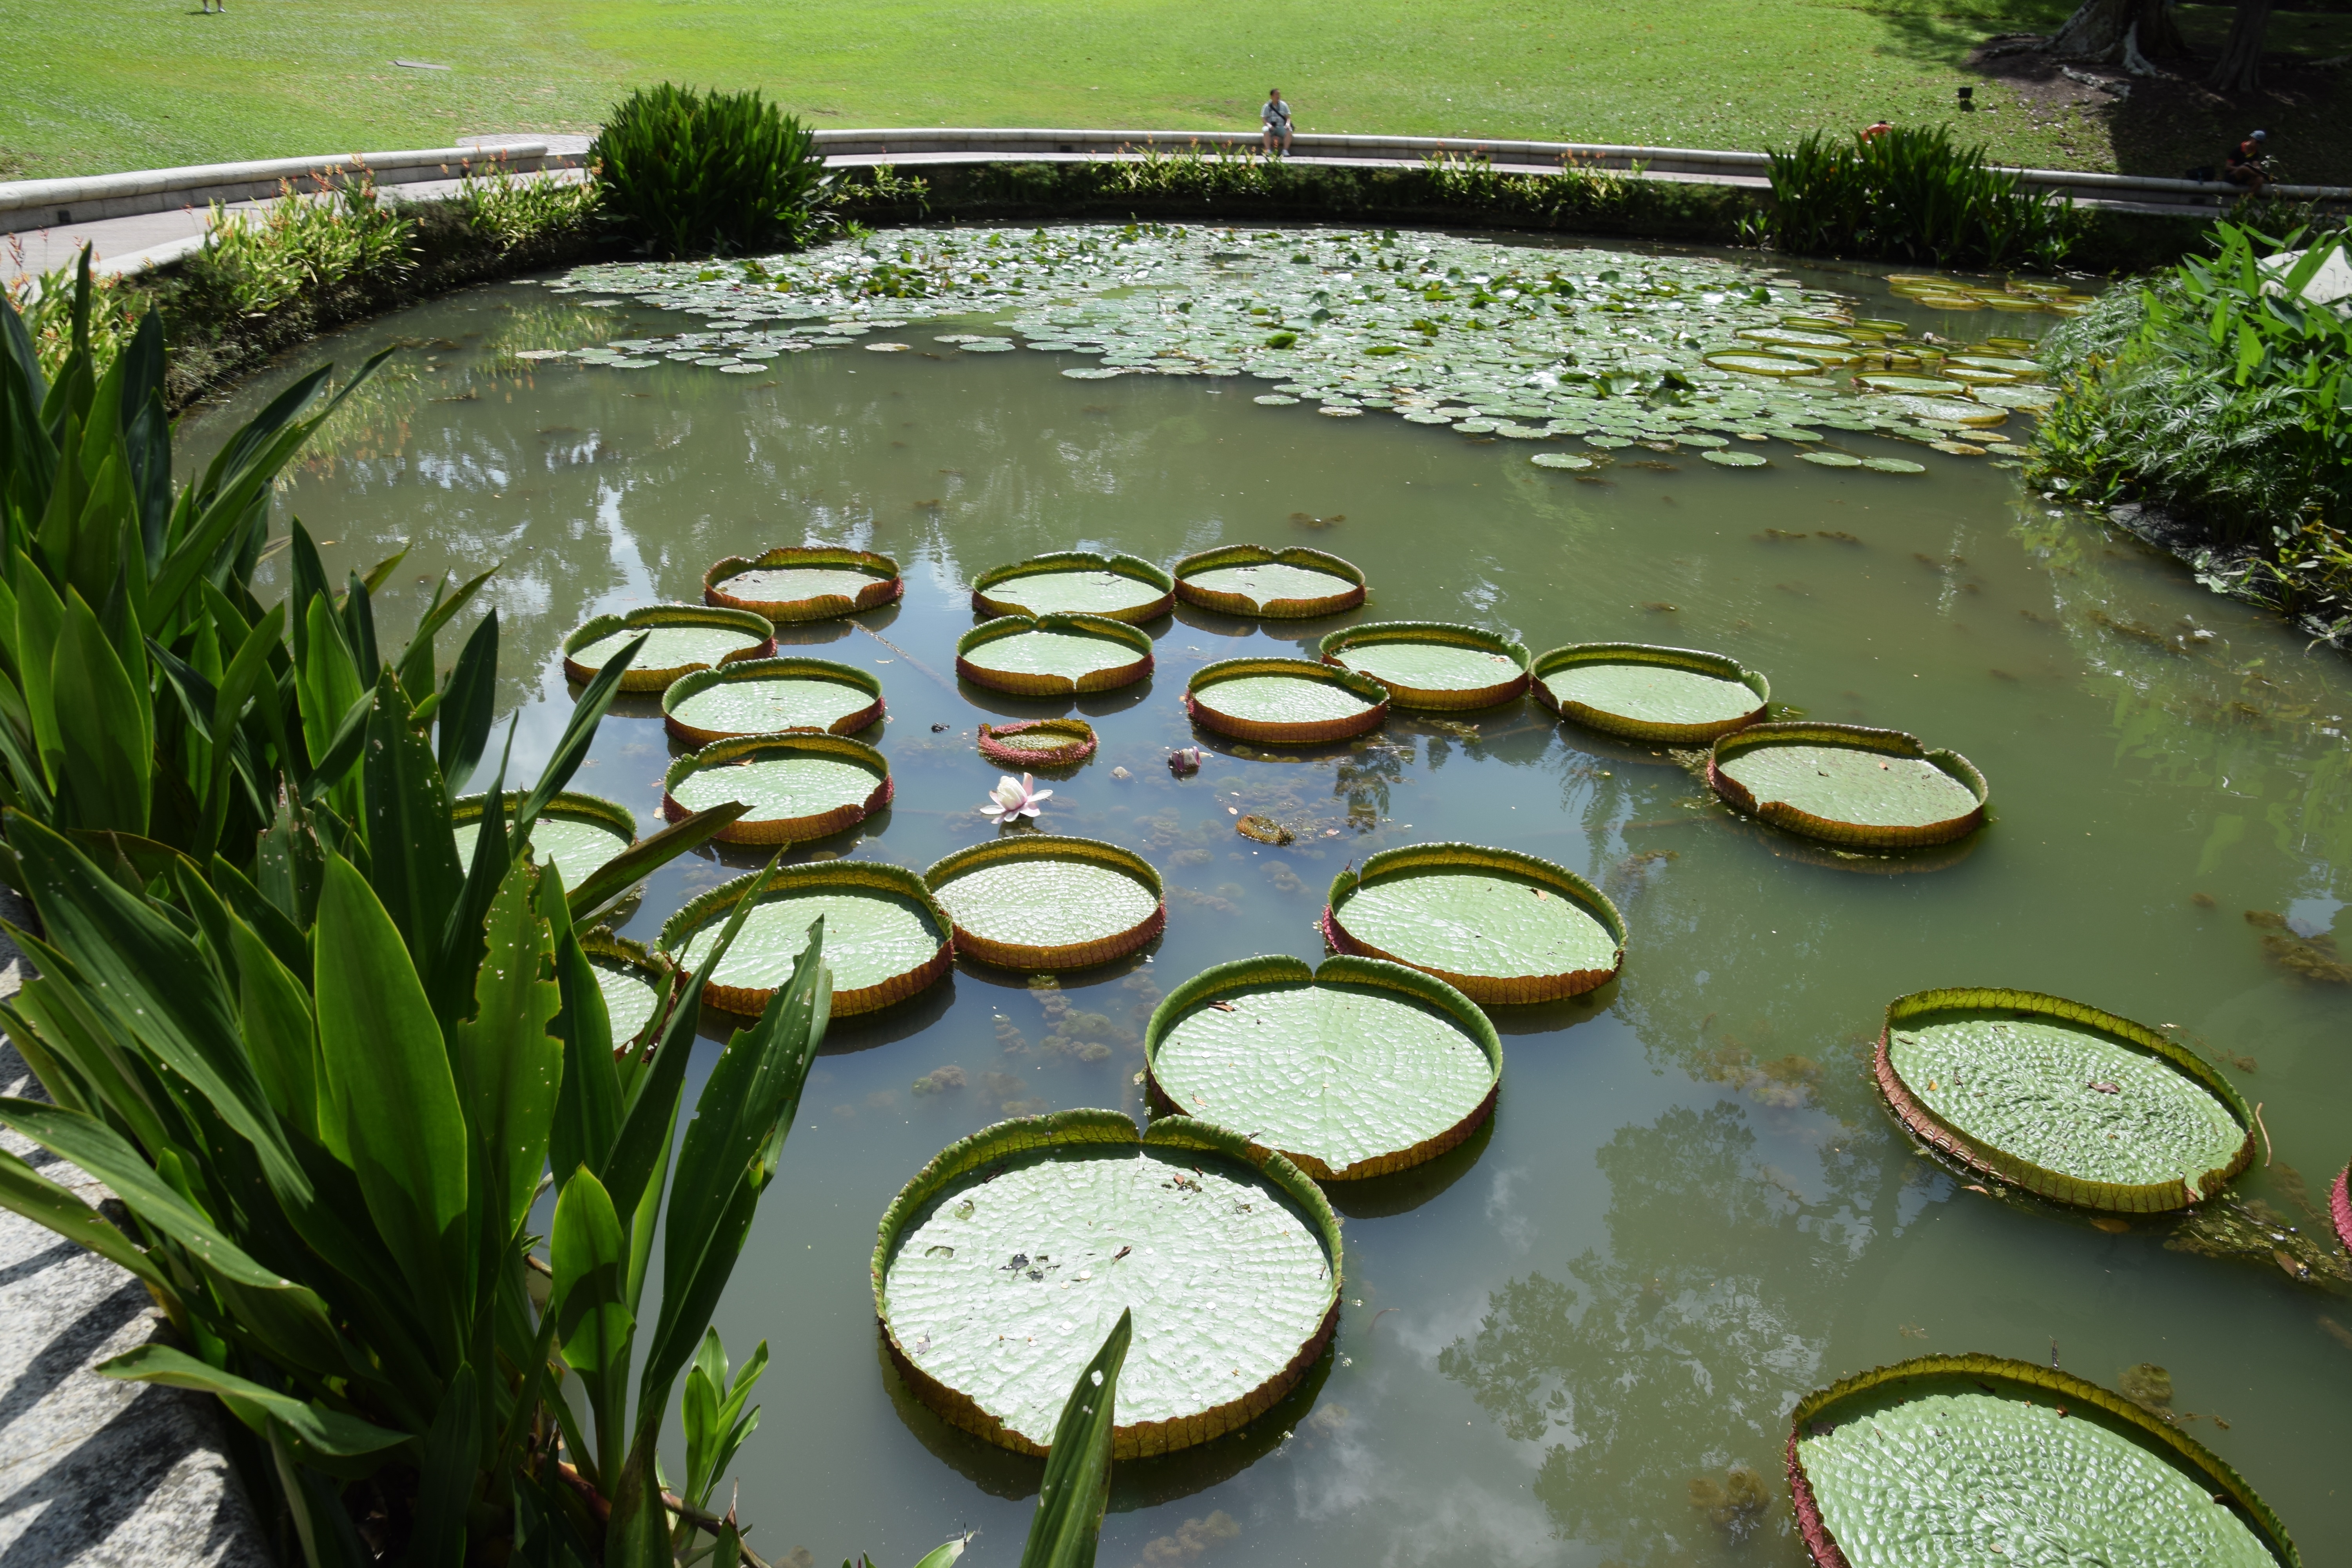
water, flower, pond, green, swimming pool, backyard, botany, garden, botanical garden, singapore, water feature, water plant, fish pond